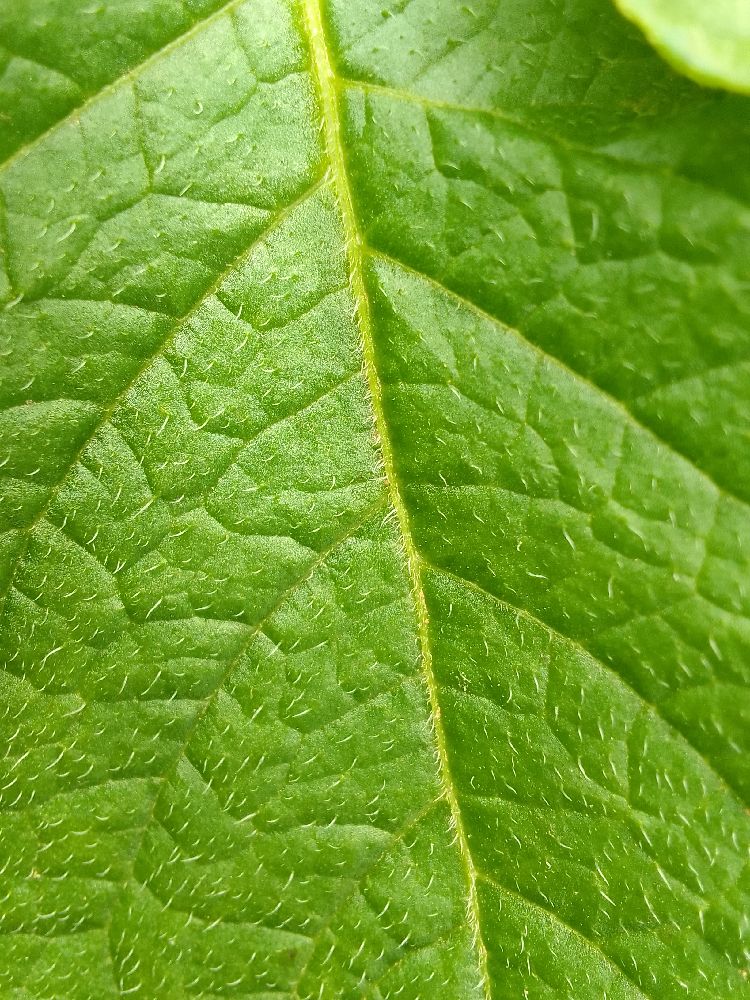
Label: Healthy